Carré d'As IV incident

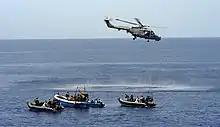
British Royal Marines investigate two suspected pirate skiffs in the Gulf of Aden.

On September 2, 2008, the , twin-masted yacht "Carré d'As IV", which had been sailing from Australia to La Rochelle, France, was attacked and captured by Somali pirates in the Gulf of Aden, where 12 ships had been hijacked since July. The pirates, later identified as Ahmed Mahmoud Ahmoud, Sheik Nur Jama Mohamud, Mohamed Hassan Yacub, Abdirahman Farah Awil, Abdulahi Ahmed Guelleh, Ahmed Mohamed Yusuf, and a seventh man, attacked in two speedboats, armed with (defective) rocket launchers, three assault rifles, and ammunition. The yacht's two crew, 60-year old Tahiti residents Jean-Yves and Bernadette Delanne, were taken and held for a ransom of $1–2 million; the pirates also demanded the release of the six pirates captured by the French in April. The Delannes, who were seasoned sailors, later recalled that their captors were seasick, unprepared amateurs, and called them "kids out of their depth." The pirates stole various valuables on board, including $1,000 in cash, $900 worth of traveler's checks, a digital camera, and jewelry.